Grasshopper beam engine

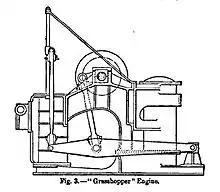
Marine grasshopper engine

One of the most important uses for the grasshopper engine was as a marine engine for paddle steamers. After Evans' unsuccessful experiments with the "Oruktor Amphibolos", the first successful grasshopper engine was that of the first commercially successful steamboat, the of 1812. In marine use, the grasshopper engine was termed the 'half-lever' engine and used a pair of low-set levers, one each side of the cylinder. This gave a low centre of gravity for stability and a high crankshaft, suitable for driving paddlewheels. Comet's engine's designer, Henry Bell, had established a pattern for an engine that would be widely used for paddle steamers over the next half-century.